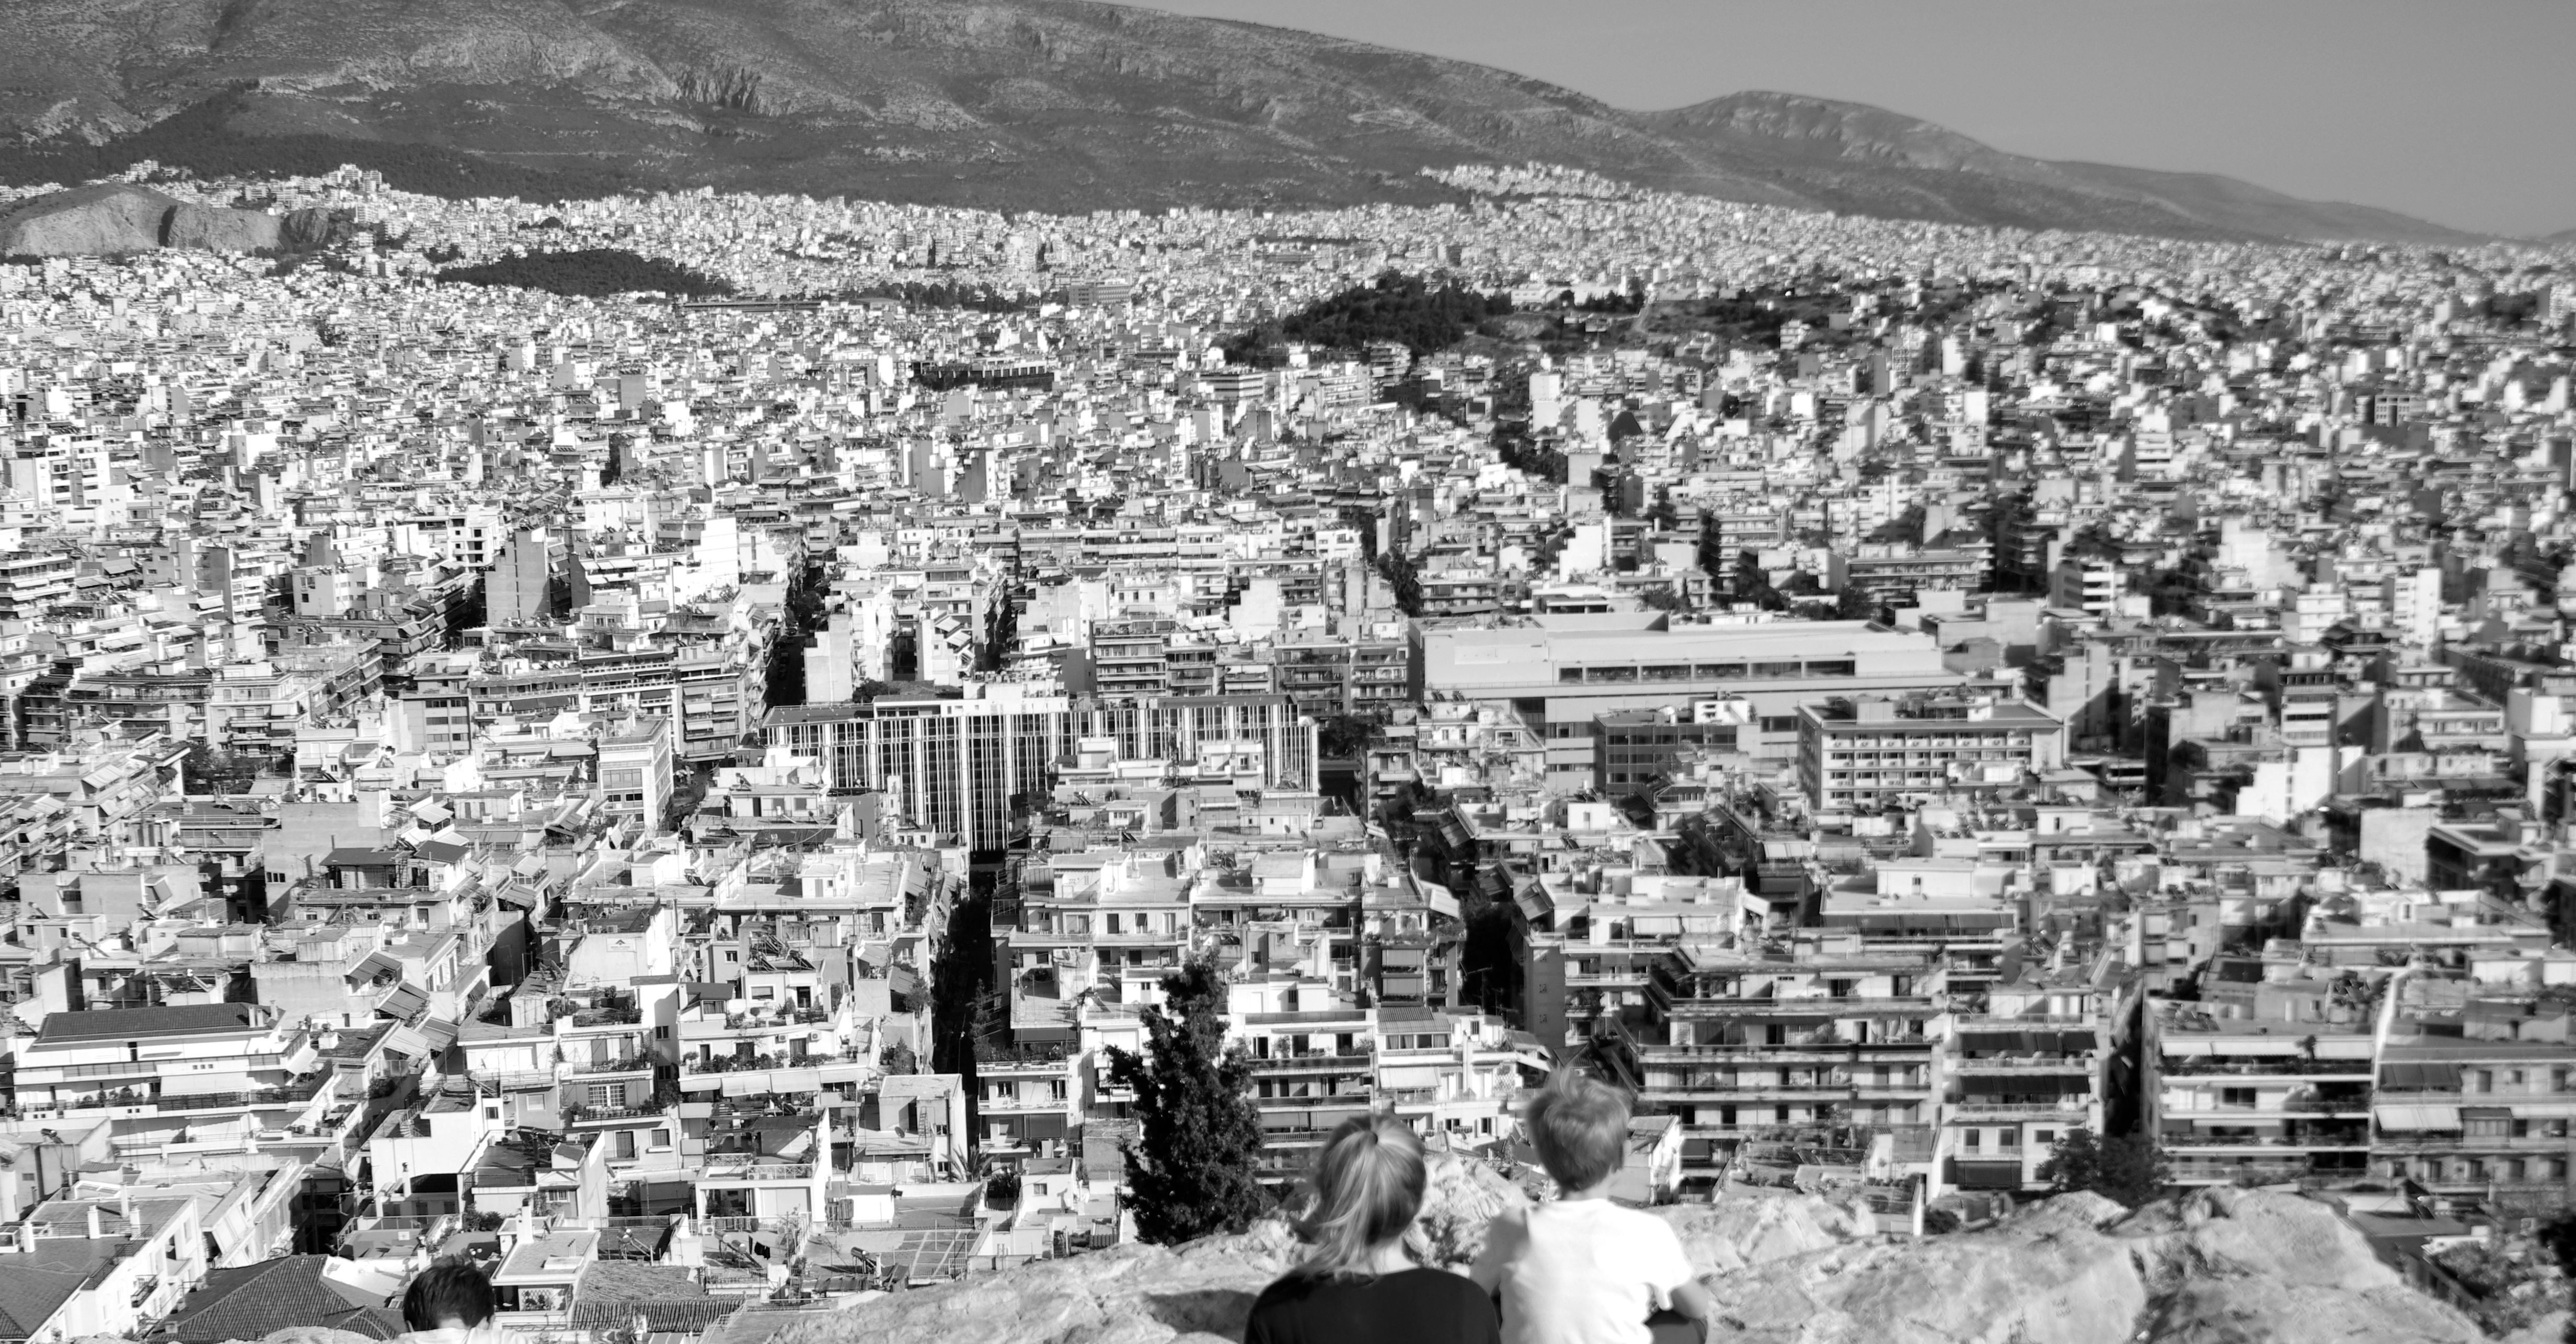
black and white, photography, town, city, cityscape, panorama, monochrome, history, aerial photography, monochrome photography, ancient history, residential area, human settlement